Women in agriculture in Japan

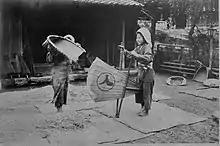
Girls winnowing rice grain. The girl on the left empties a basket of grain, while the one on the right uses a fan to blow the chaff away from the grains as they fall. Circa 1914–1918.

Japan's small family farms are the dominant source of agriculture in the country and, while the number of farmers has declined over the years, women working as farmers still outnumber men.